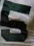
Number: 5